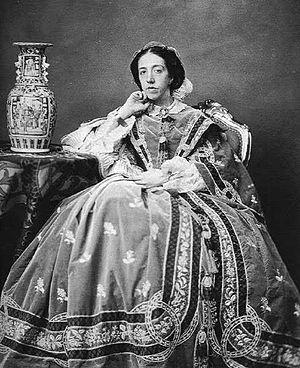
Marie-Christine, infante d'Espagne est la fille de François de Paule de Bourbon et de son épouse Louise-Charlotte de Bourbon-Siciles. Elle est devenue infante de Portugal par son mariage avec Sébastien de Bourbon.
Sébastien Gabriel de Bourbon, infant d'Espagne et de Portugal, est né à Rio de Janeiro, au Brésil, le 4 novembre 1811 et est mort à Pau, en France, le 13 janvier 1875. Membre des familles royales d'Espagne et de Portugal, il oscille entre le soutien au carlisme et à l'isabelisme et participe à la Première Guerre carliste dans les rangs de l'armée de don Carlos avant de se rallier, en 1859, à la reine Isabelle II d'Espagne.